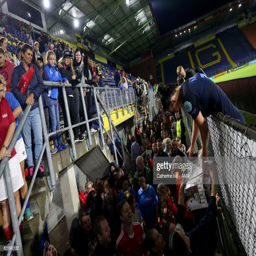
football player of women signs autographs for fans after match .